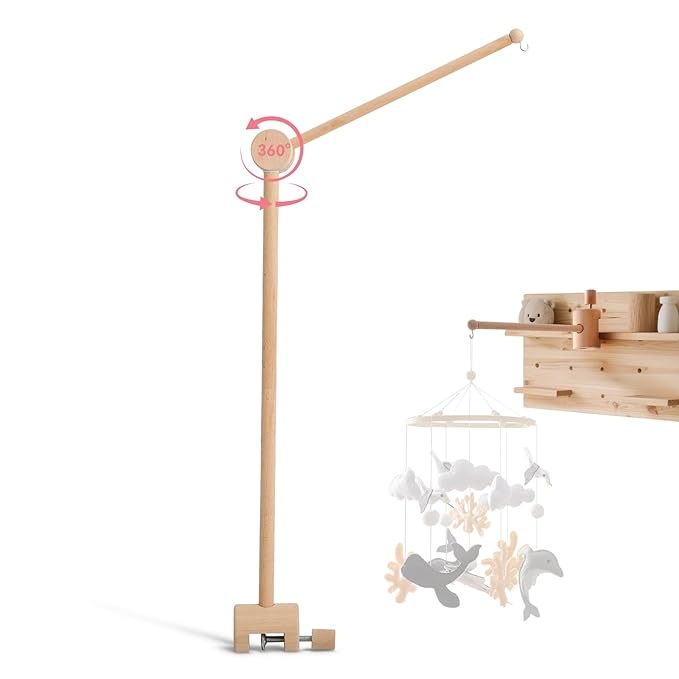
HI BABY MONMENT Crib Mobile Arm - Baby Mobile Hanger with 360° Vertical Adjustment, Stabilizing Attachment for Added Safety, Mobile Arm for Crib, Sturdy & Secure Design for Nursery Mobile
About This 360° Vertical Adjustment - Easily adjust between two height settings to accommodate different crib sizes and baby mobile lengths, ensuring the perfect position for your baby’s comfort and engagement. Enhanced Stability with Fixing Point A stabilizing attachment secures the mobile arm against the crib rail, reducing the risk of tipping and ensuring added safety for your baby. Universal Fit for Most Cribs Designed to be compatible with various crib styles, this mobile arm provides a secure and stylish way to hang mobiles, keeping your baby engaged and soothed. Durable & Sturdy Construction Made from high-quality materials, this baby mobile hanger offers strong support for hanging mobiles while maintaining a sleek and modern nursery look. Easy Assembly & Secure Attachment Quick and hassle-free setup with a secure attachment mechanism, making it convenient for parents to install and adjust as needed. Overview Brand : HI BABY MONMENT Color : Wood Manufacturer : HZHT
Brand: HIBABYMONMENT
Category: Baby & Toddler > Baby Toys & Activity Equipment > Baby Mobile Accessories > Mobile Arms